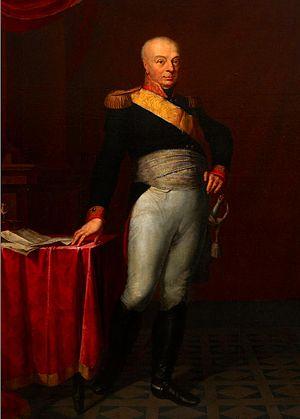
L'Ordre dynastique de la Fidélité était le plus important des ordres de chevalerie du grand-duché de Bade.